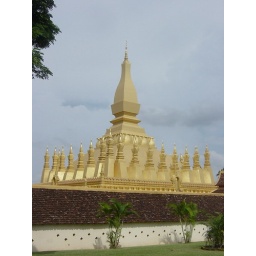
Big golden monument thing in Laos.